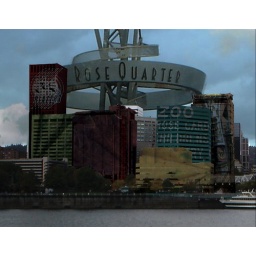
I moved the widmer sign to the back building and placed the zoo sign in the front